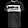
Label: T - shirt / top